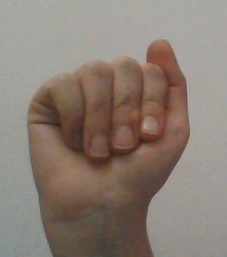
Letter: saad